Borka: The Adventures of a Goose with No Feathers

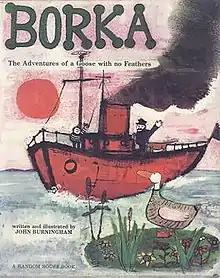
First US edition

Borka: The Adventures of a Goose with No Feathers is a children's picture book written and illustrated by John Burningham and published by Jonathan Cape in 1963. It features a goose born without feathers, whose mother knits a jersey that helps in some ways.